Jordan Joseph

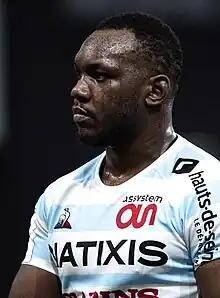
Joseph playing for Racing 92 in 2019

Jordan Joseph (born 31 July 2000) is a French rugby union player. His position is in the back row and he currently plays for Racing 92 in the Top 14.